Delgrado School

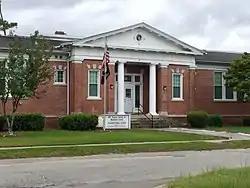

Delgrado School, also known as Washington Catlett School, is a historic school building located at Wilmington, New Hanover County, North Carolina. It was built 1914, and is a one-story, Classical Revival style red brick building with a low-pitched gable and hip roof. Additions were made to the original building in 1924 (auditorium and central classrooms), 1938 (east and west wings) and 1953 (kitchen). It was built as part of the Delgado Mill Village. The 1938 addition was built as a Public Works Administration project.